Basanta Utsav (film)

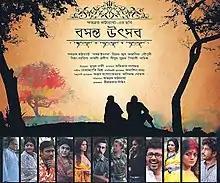
Theatrical release poster

Basanta Utsav is a 2013 Bengali film directed by Rhitobrata Bhattacharya. "Holi", the Indian festival is the backdrop of the film. There are five different stories in the film.